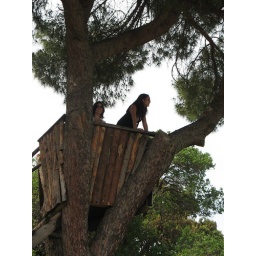
Karen and I in the tree house